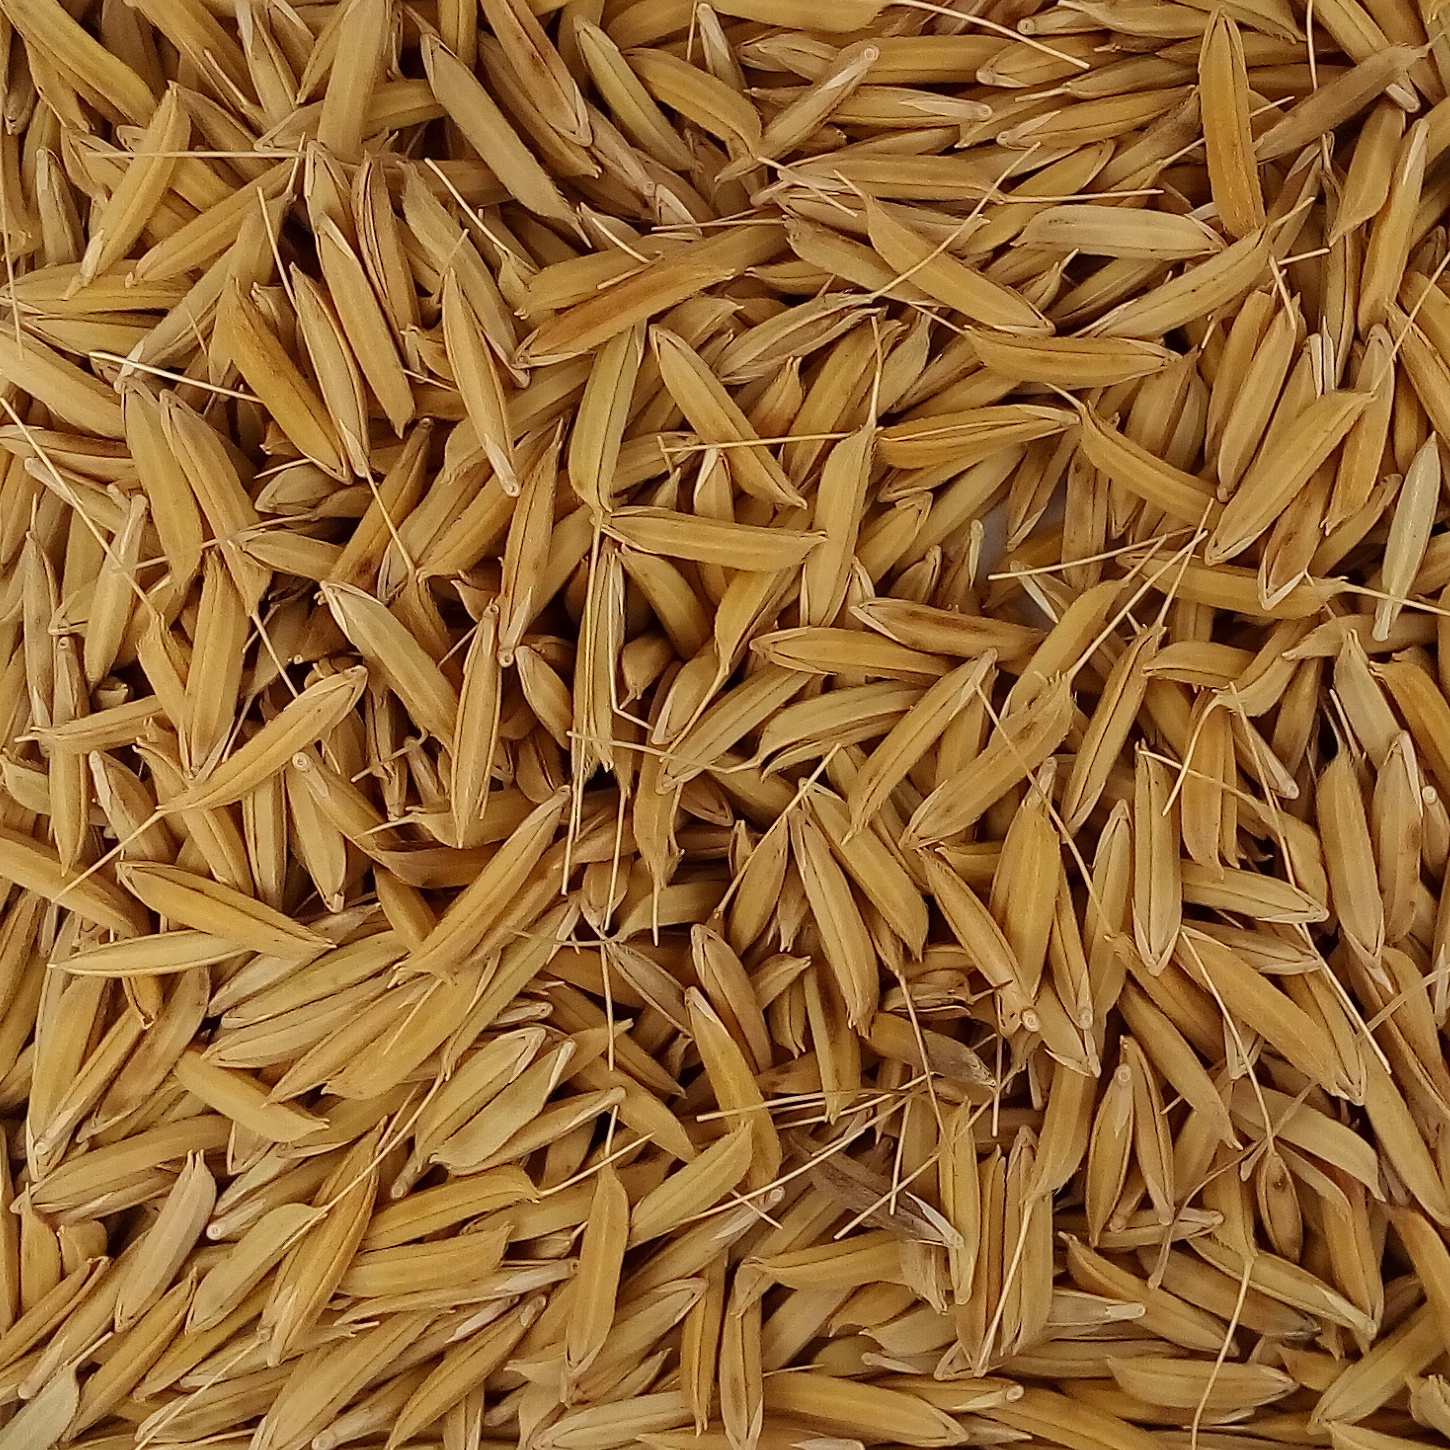
Rice seed variety: 1728